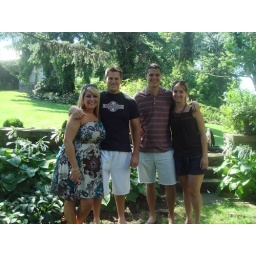
Kelly and Chris, Jon and Kari.... i remember when these boys were toddlers running all over the beach --eek!